Girls in Hawaii

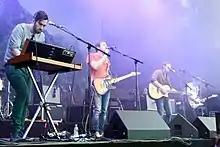
Girls in Hawaii performing in 2014

Girls in Hawaii's first release was "Found in the Ground: The Winter EP" in early 2003, after which the band toured Belgium and France. In the meantime they started recording what would become their first LP.